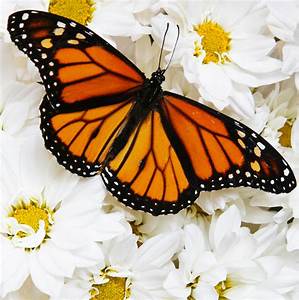
Label: butterfly